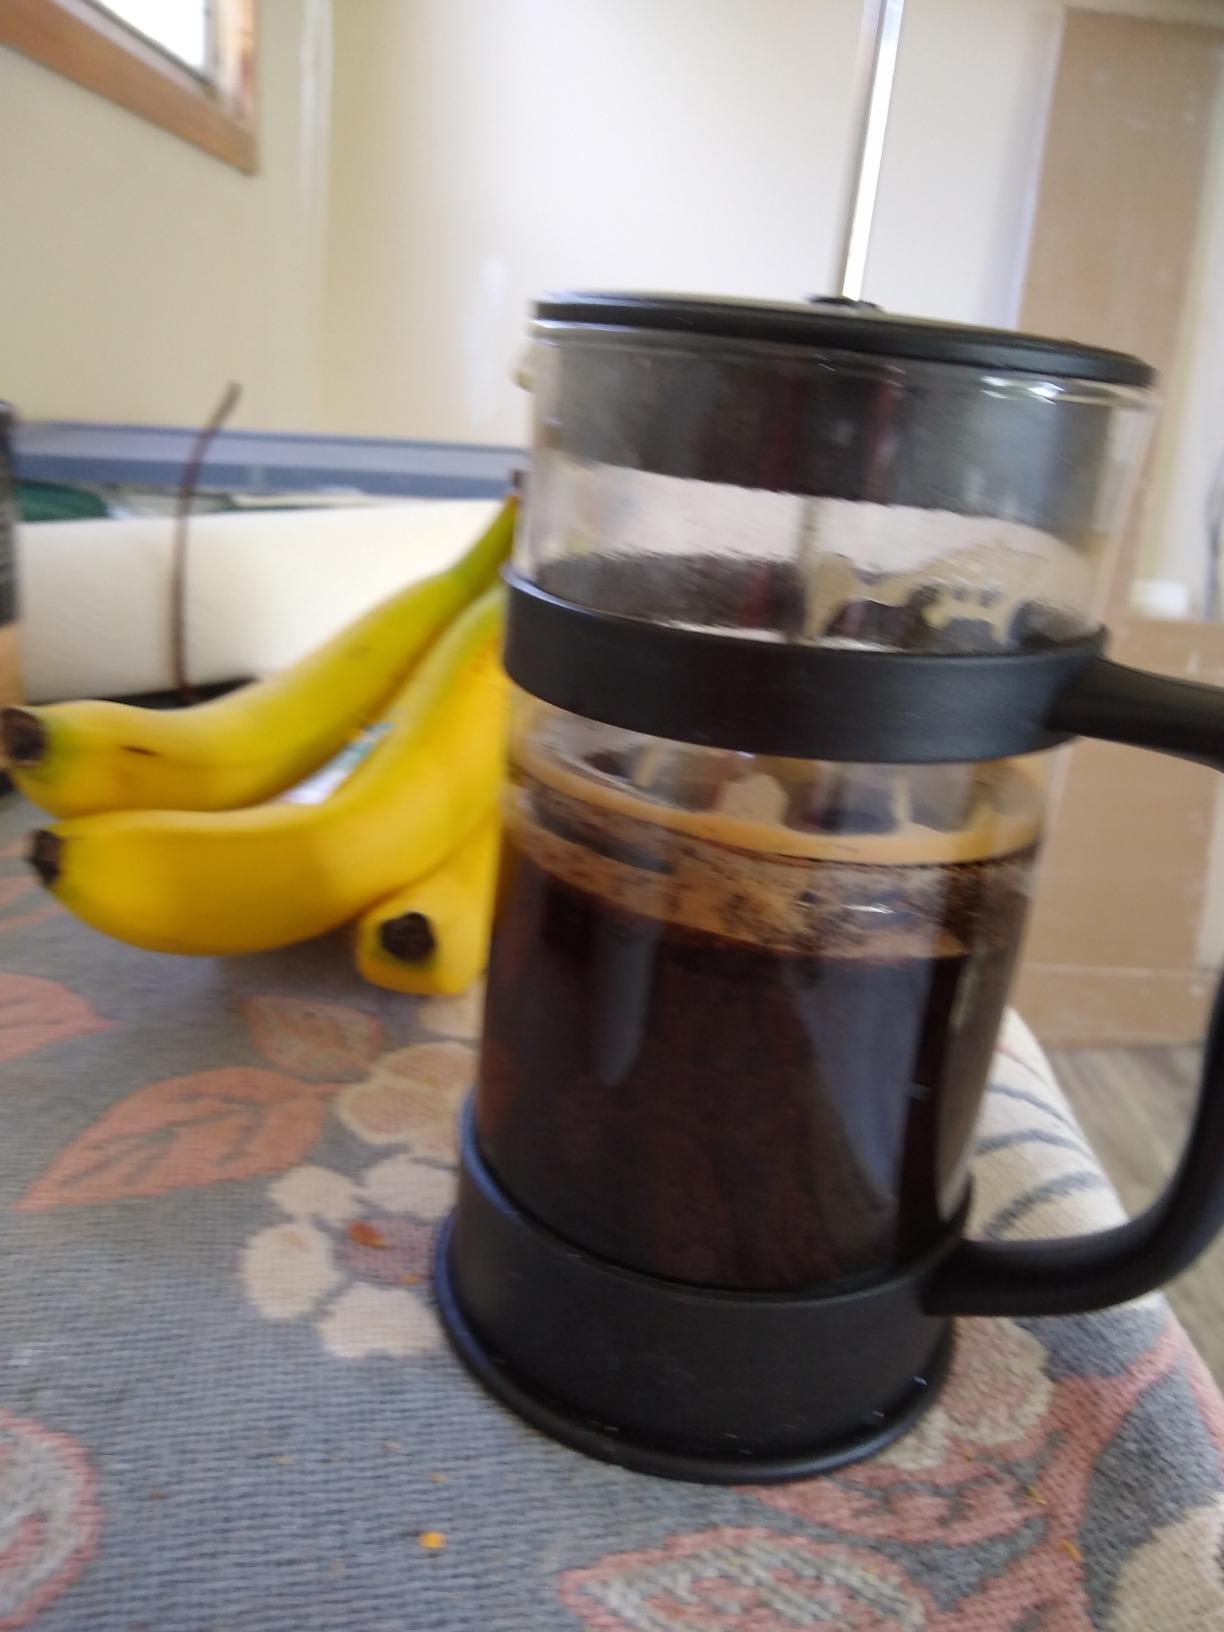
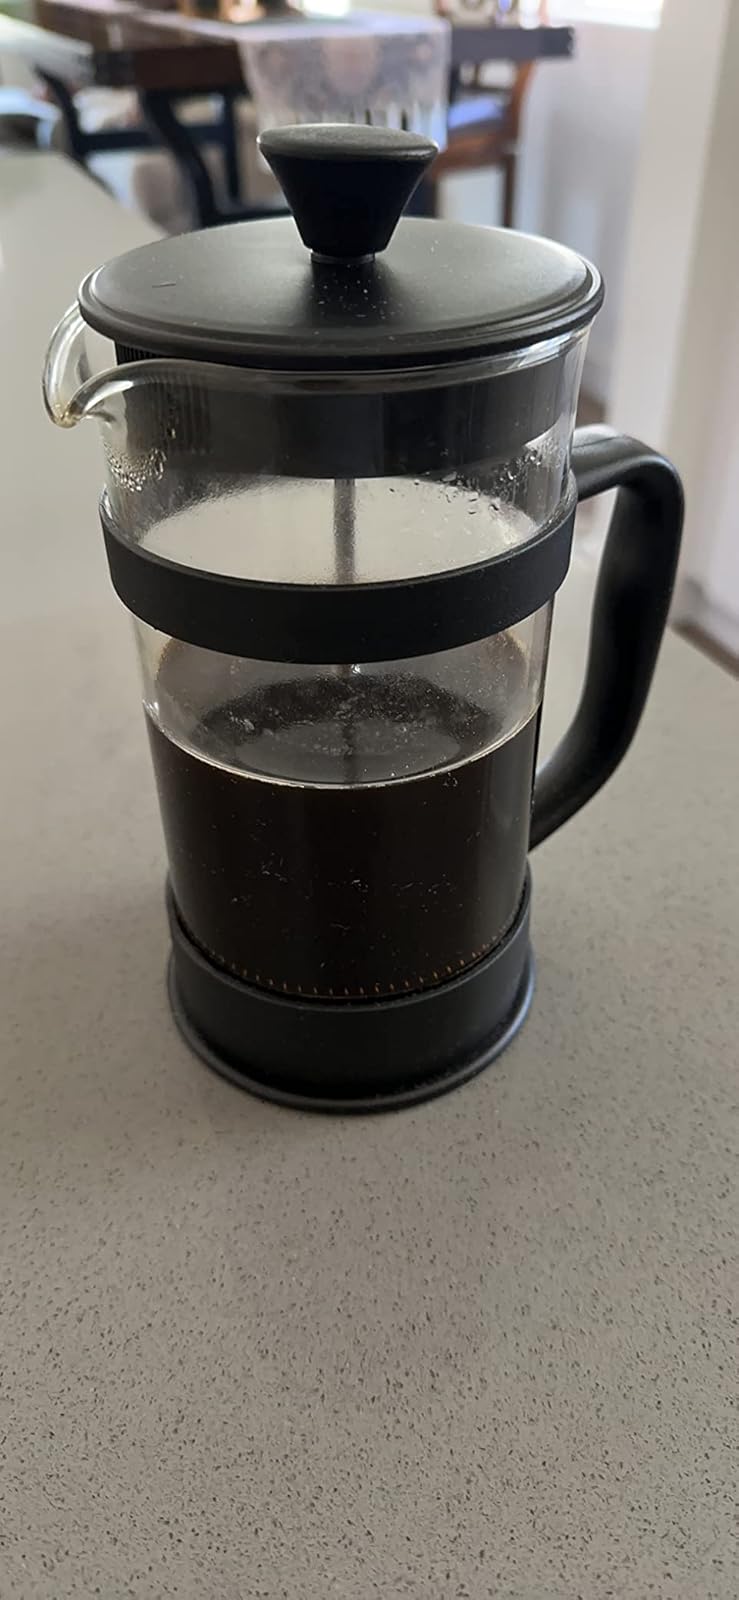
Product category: items_tea
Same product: yes